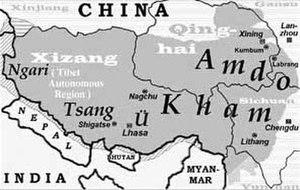
Ü est une division géographique et une région historique du Tibet dont la capitale était Lhassa.
On dénombre un certain nombre d'Européens qui ont pu se rendre au Tibet avant 1950. Les premiers visiteurs y arrivèrent au Moyen Âge. Il s'agissait au départ surtout de commerçants et de missionnaires chrétiens. Les explorateurs arrivèrent plus tard.
L'agriculture au Tibet était autrefois dominée par l'agriculture de subsistance, c'est-à-dire une agriculture ayant pour but de pourvoir uniquement à la subsistance de la famille.
La société tibétaine traditionnelle, telle qu'elle existait avant les réformes mises en place par le gouvernement communiste chinois dans les années 1950, est souvent comparée à la société féodale de l'Europe médiévale. Dans le Tibet central sous administration de Lhassa, le pouvoir était concentré entre les mains d'une aristocratie héréditaire qui dominait une société fortement inégalitaire, et la religion y jouait un rôle fondamental dans le maintien de l'ordre spirituel, mais également de l'ordre temporel, sous l'autorité du dalaï-lama. Même dans les régions périphériques que le pouvoir temporel de Lhassa n'atteignait que difficilement ou pas du tout, le dalaï-lama était largement considéré comme le plus haut représentant du pouvoir spirituel. De cette organisation traditionnelle ne demeure aujourd'hui au sein de la République populaire de Chine que l'autorité spirituelle des monastères et du dalaï-lama, autorité que le gouvernement chinois n'accepte pas et cherche par tous les moyens à faire disparaître.
Tsang, est une division géographique et une région historique du Tibet dont la capitale était Samzhubzê (aujourd'hui, district urbain de la Ville-préfecture de Shigatsé).
À Lhassa, jusqu'au milieu du XIXᵉ siècle, les condamnés étaient soit enfermés dans la prison d'État de Shöl, soit confiés à un gouverneur de district qui était responsable de leur garde. Certains criminels étaient condamnés à porter des chaînes et à mendier dans les rues afin de subvenir à leurs besoins.
Le Kham est l'une des trois provinces traditionnelles du Tibet, les autres étant l'Ü-Tsang et l'Amdo, habitée principalement par les Khampas.
L’Ü-Tsang ou bar ütsang rushyi, est l'union des deux provinces du Tibet que sont l'Ü et le Tsang.